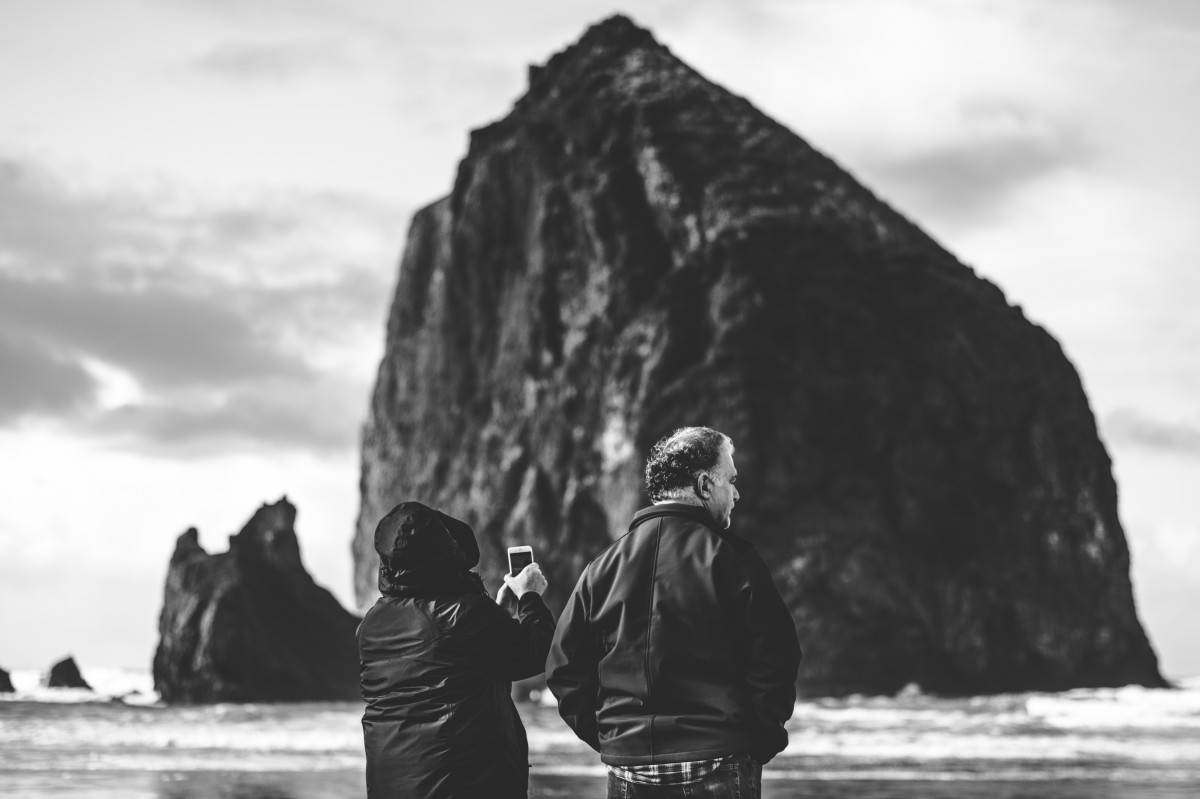
Tags: cliff, ice